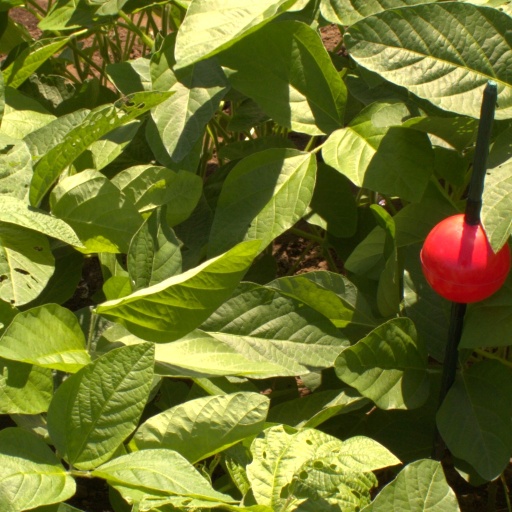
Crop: soybean